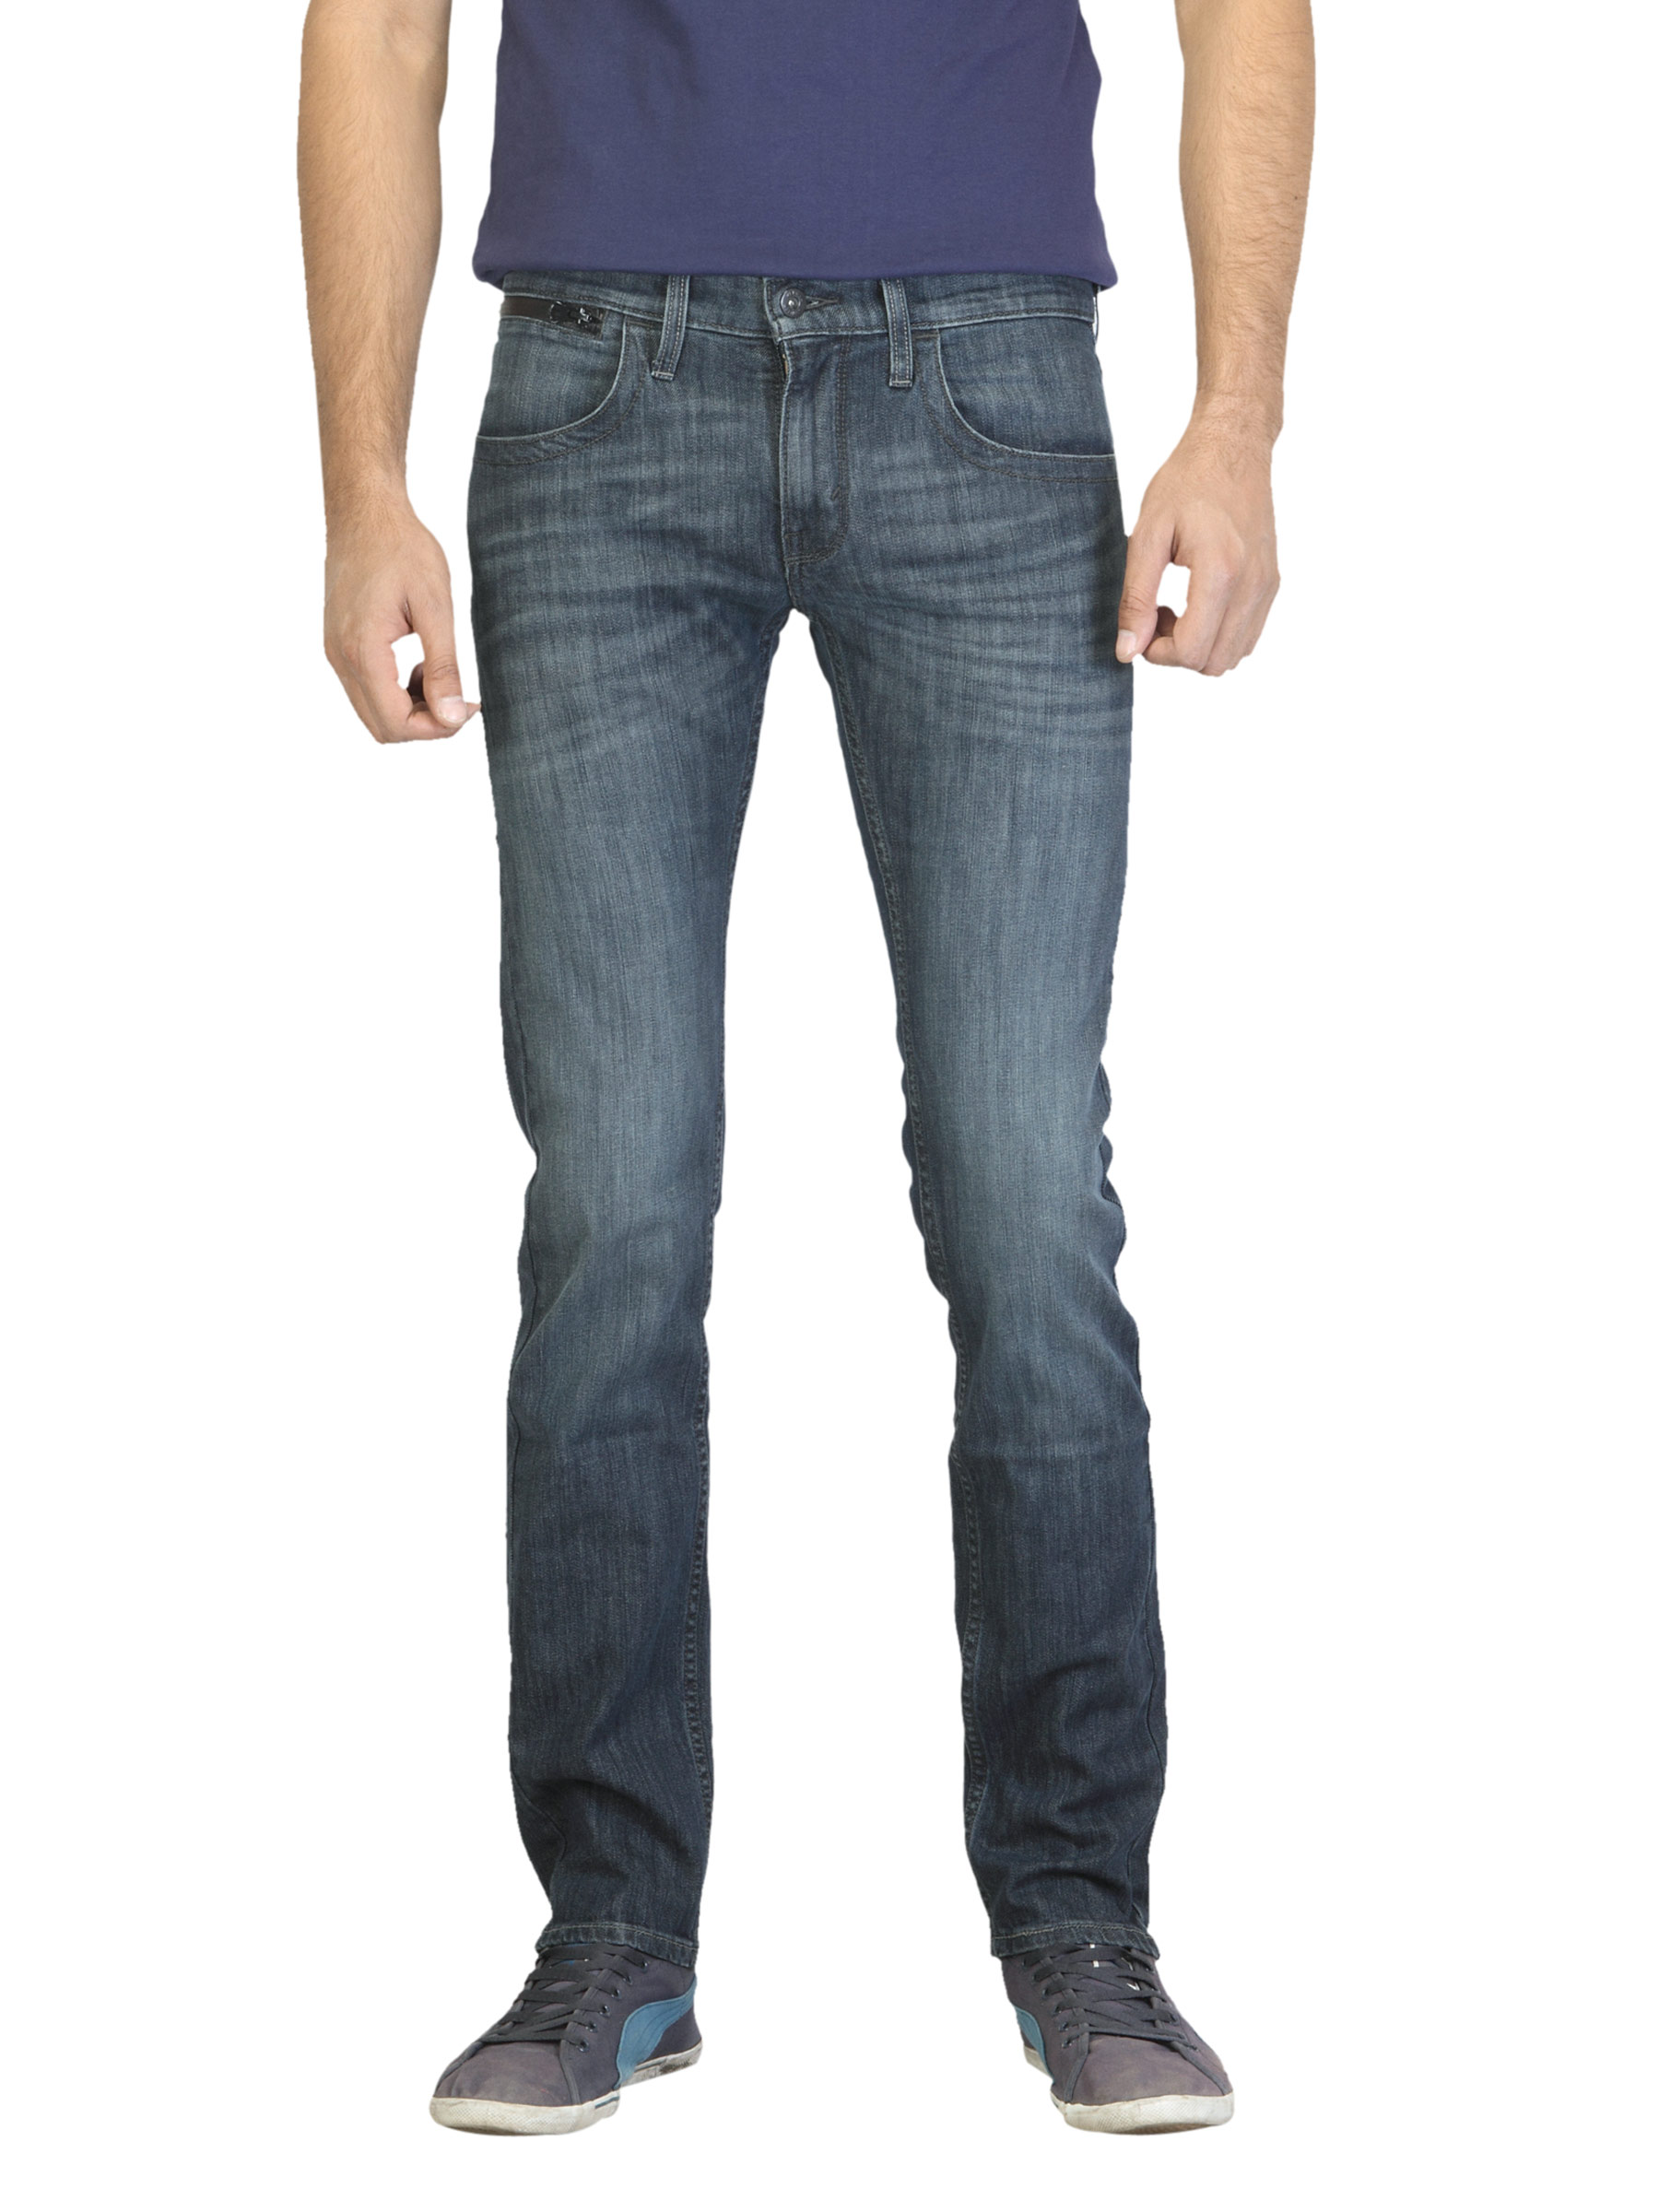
Denizen Men Blue Jeans
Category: Apparel / Bottomwear / Jeans
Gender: Men
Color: Blue
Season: Summer 2012
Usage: Casual